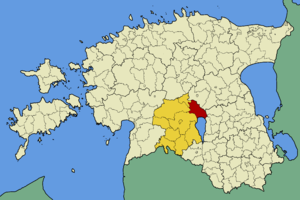
La commune de Kolga-Jaani est une municipalité rurale estonienne de la région de Viljandi. Elle s'étend sur une surface de 312,35 km². Elle a une population de 1 387 habitants. Sa population, comme le reste de la région, est en constante diminution depuis les années 1990.